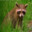
Label: raccoon